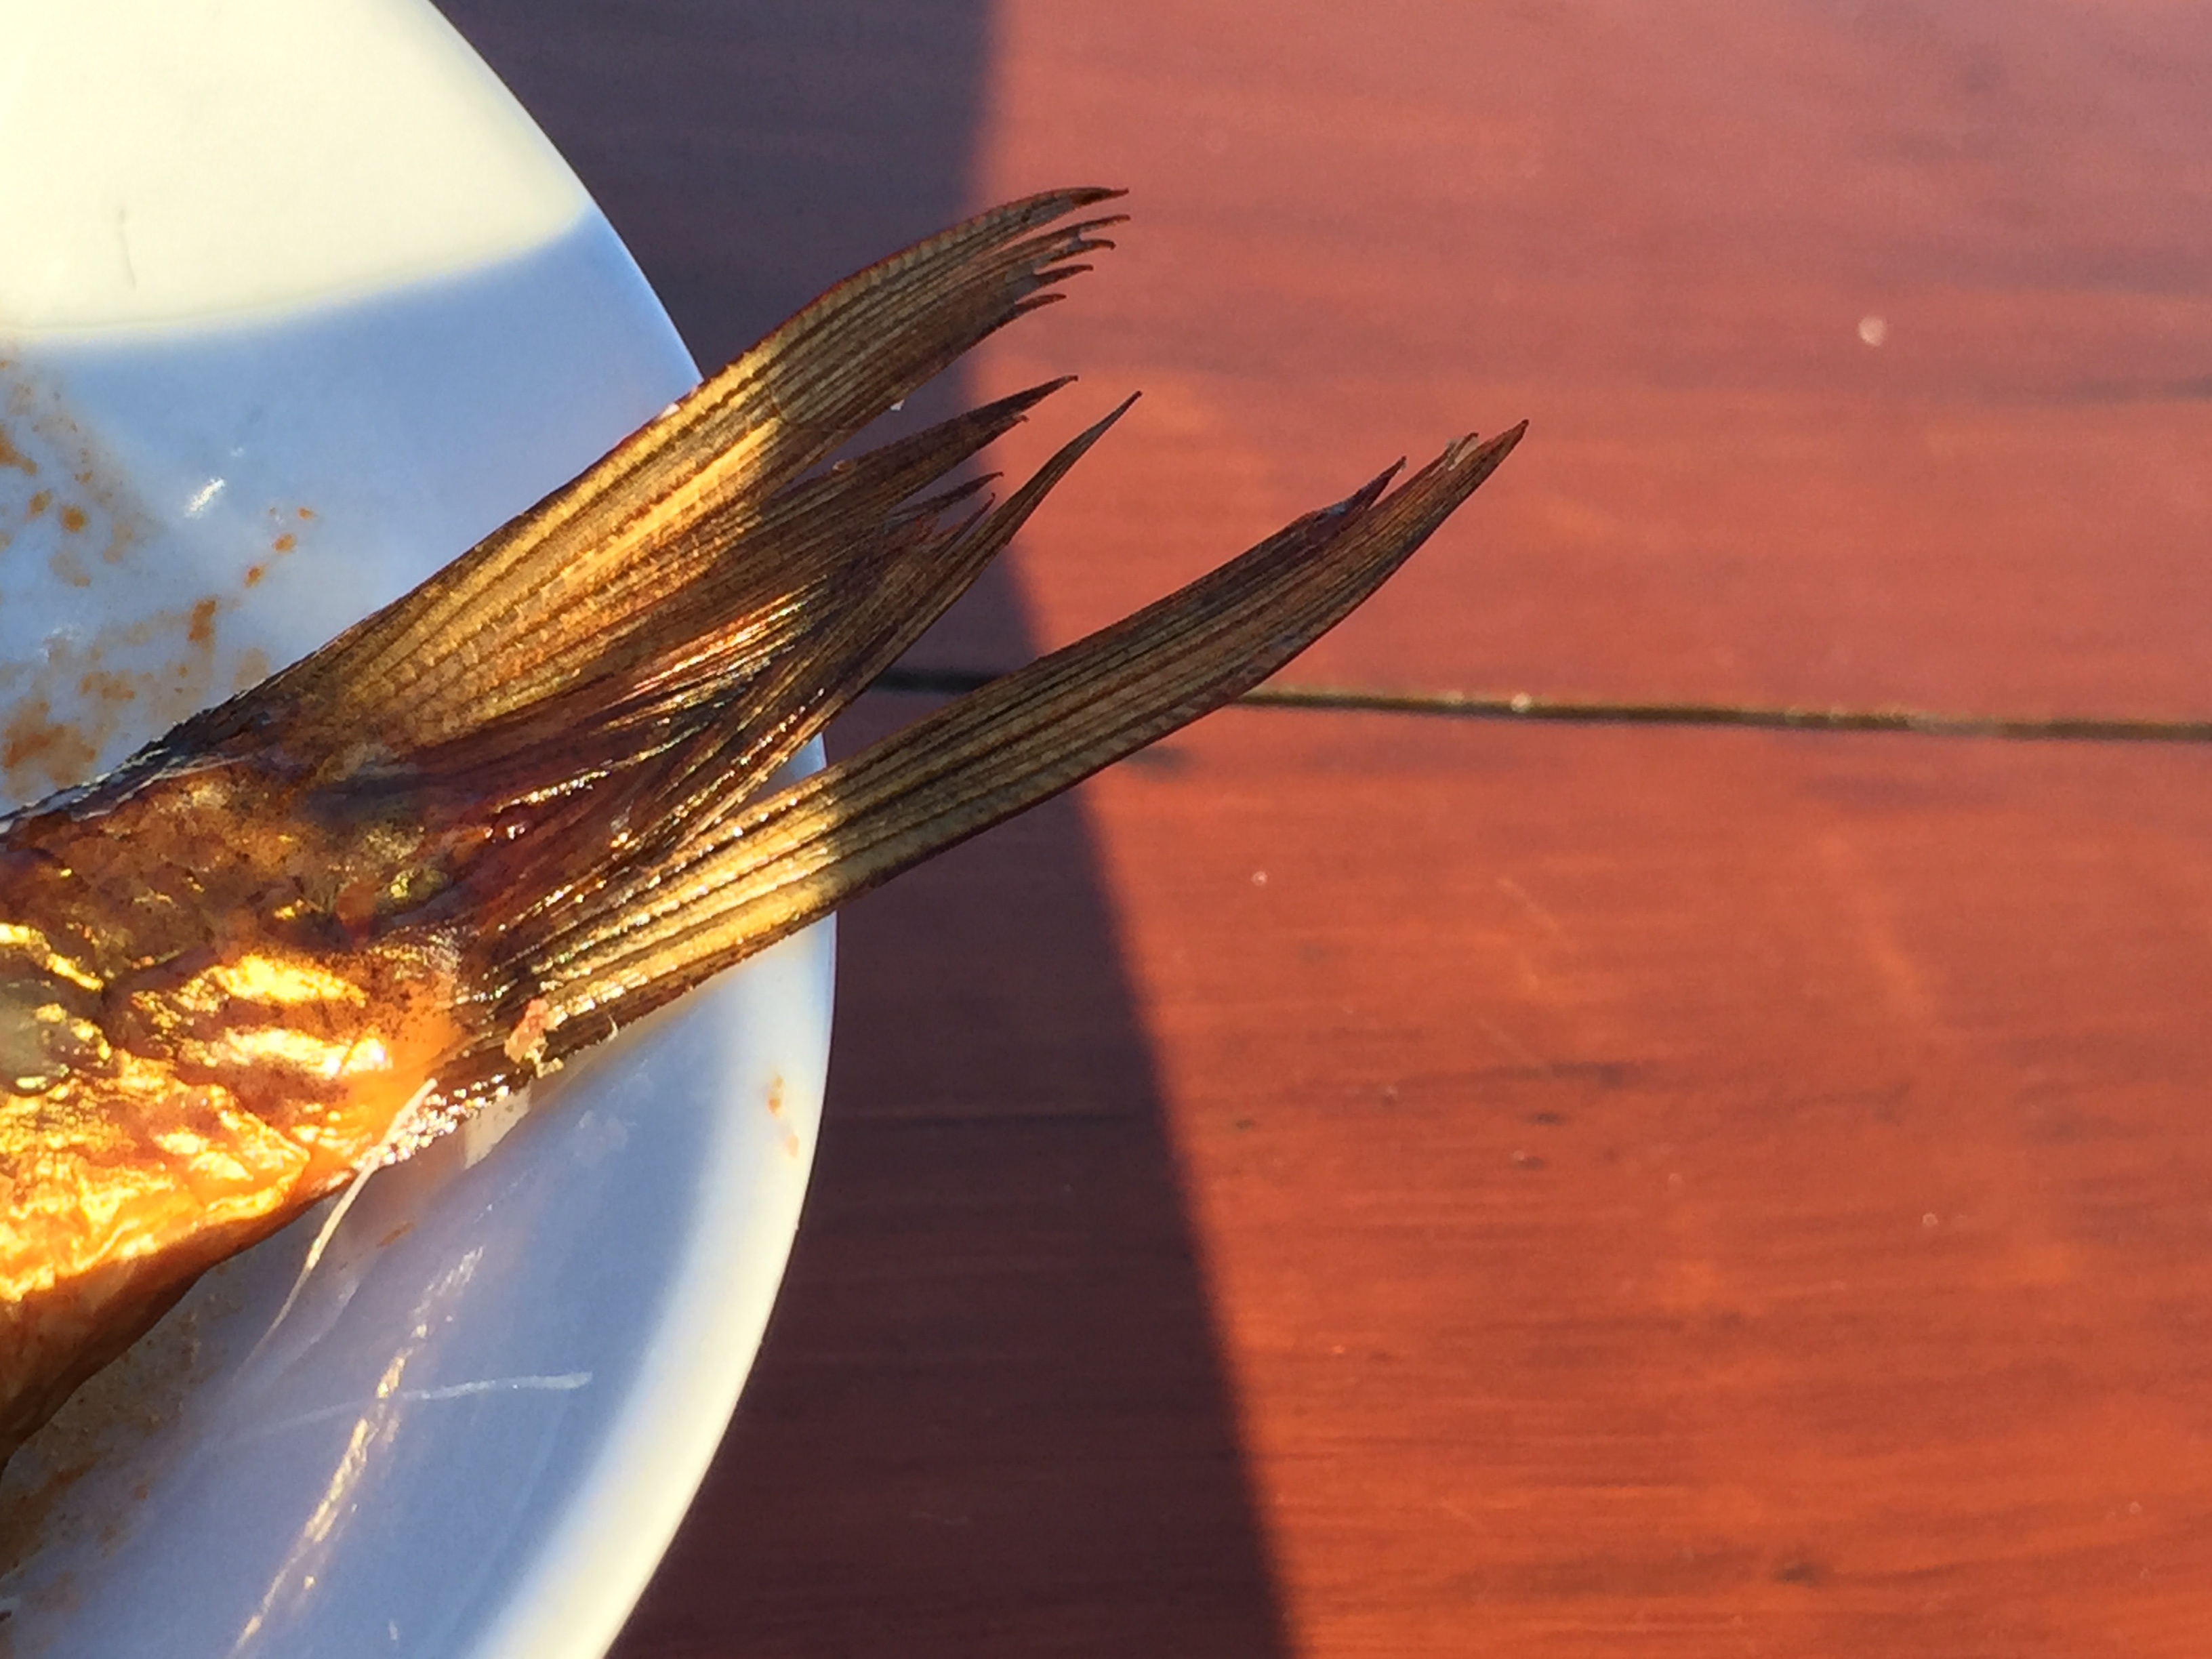
table, wood, leaf, summer, color, plate, yellow, fish, solar, close up, mat, tail, macro photography, fish restaurant, kippers, baltic herring